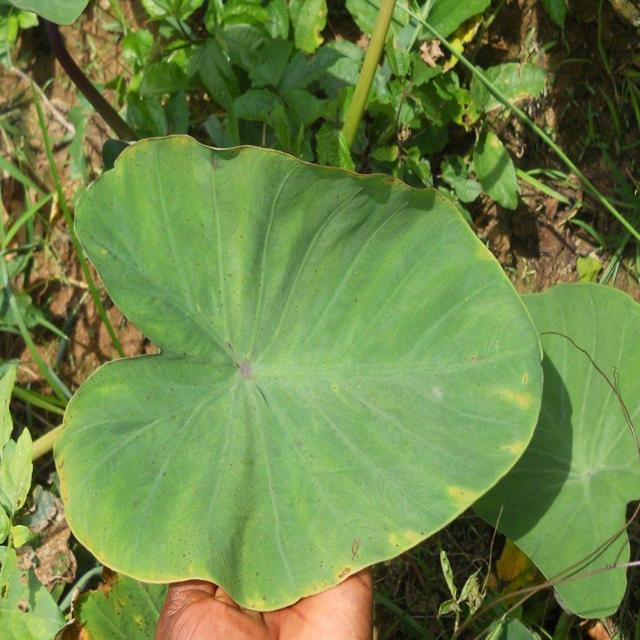
Label: Early_Blight